Monuments of Australia

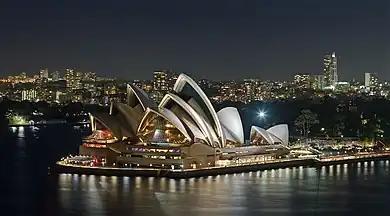

The Daintree Rainforest is in Queensland, and is the largest rainforest within Australia, spanning roughly 12,000 square kilometres. The rainforest was placed on the world heritage list in 1998, and hosts more than 400,000 visitors a year, serving as one of the largest tourist attractions in the Northern part of Australia. The rainforest dates back nearly 180,000 Millions years making it one of the oldest rainforests in the world, and it holds a variety of important plant, animal life and ecosystems unique to Australia.